Alkali metal

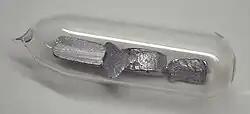
Very pure thallium pieces in a glass ampoule, stored under argon gas

Thallium is the heaviest stable element in group 13 of the periodic table. At the bottom of the periodic table, the inert-pair effect is quite strong, because of the relativistic stabilisation of the 6s orbital and the decreasing bond energy as the atoms increase in size so that the amount of energy released in forming two more bonds is not worth the high ionisation energies of the 6s electrons. It displays the +1 oxidation state that all the known alkali metals display, and thallium compounds with thallium in its +1 oxidation state closely resemble the corresponding potassium or silver compounds stoichiometrically due to the similar ionic radii of the Tl (164 pm), K (152 pm) and Ag (129 pm) ions. It was sometimes considered an alkali metal in continental Europe (but not in England) in the years immediately following its discovery, and was placed just after caesium as the sixth alkali metal in Dmitri Mendeleev's 1869 periodic table and Julius Lothar Meyer's 1868 periodic table. Mendeleev's 1871 periodic table and Meyer's 1870 periodic table put thallium in its current position in the boron group and left the space below caesium blank. However, thallium also displays the oxidation state +3, which no known alkali metal displays (although ununennium, the undiscovered seventh alkali metal, is predicted to possibly display the +3 oxidation state). The sixth alkali metal is now considered to be francium. While Tl is stabilised by the inert-pair effect, this inert pair of 6s electrons is still able to participate chemically, so that these electrons are stereochemically active in aqueous solution. Additionally, the thallium halides (except TlF) are quite insoluble in water, and TlI has an unusual structure because of the presence of the stereochemically active inert pair in thallium.